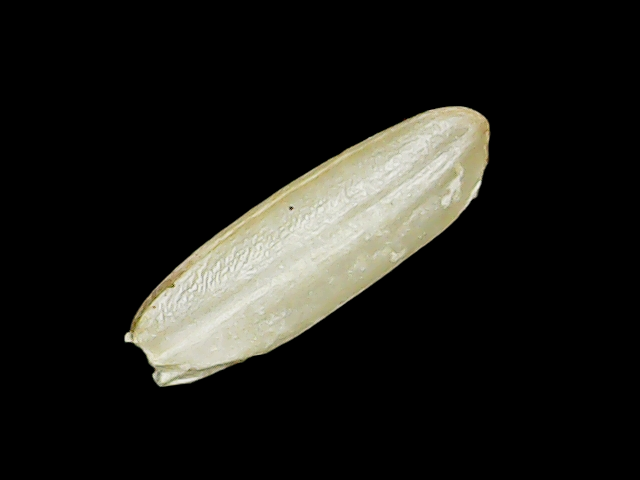
Rice variety: Binadhan12